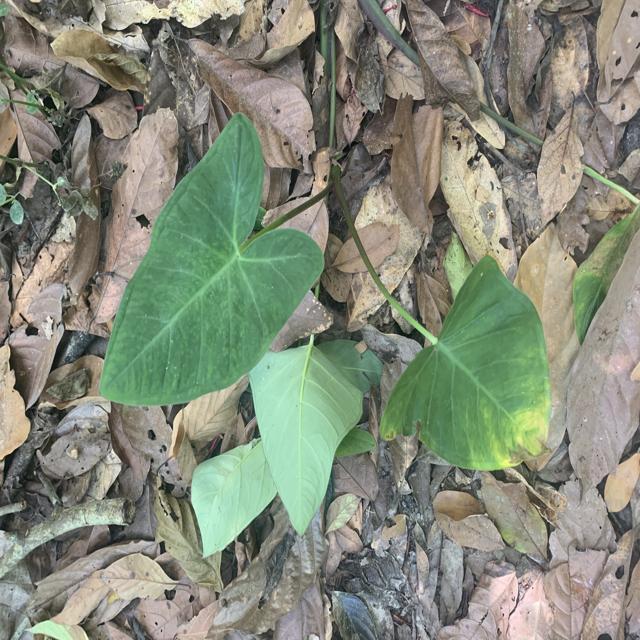
Label: Healthy